André Marchand (painter)

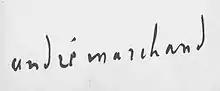
André Marchand's signature

Marchand was born at Aix-en-Provence, a few months after the death of Paul Cézanne; in 1918 he lost his mother. He studied at the Jesuit secondary school at which his father taught maths, and began to paint aged 14, using Montagne Sainte-Victoire as the subject for his first watercolours.